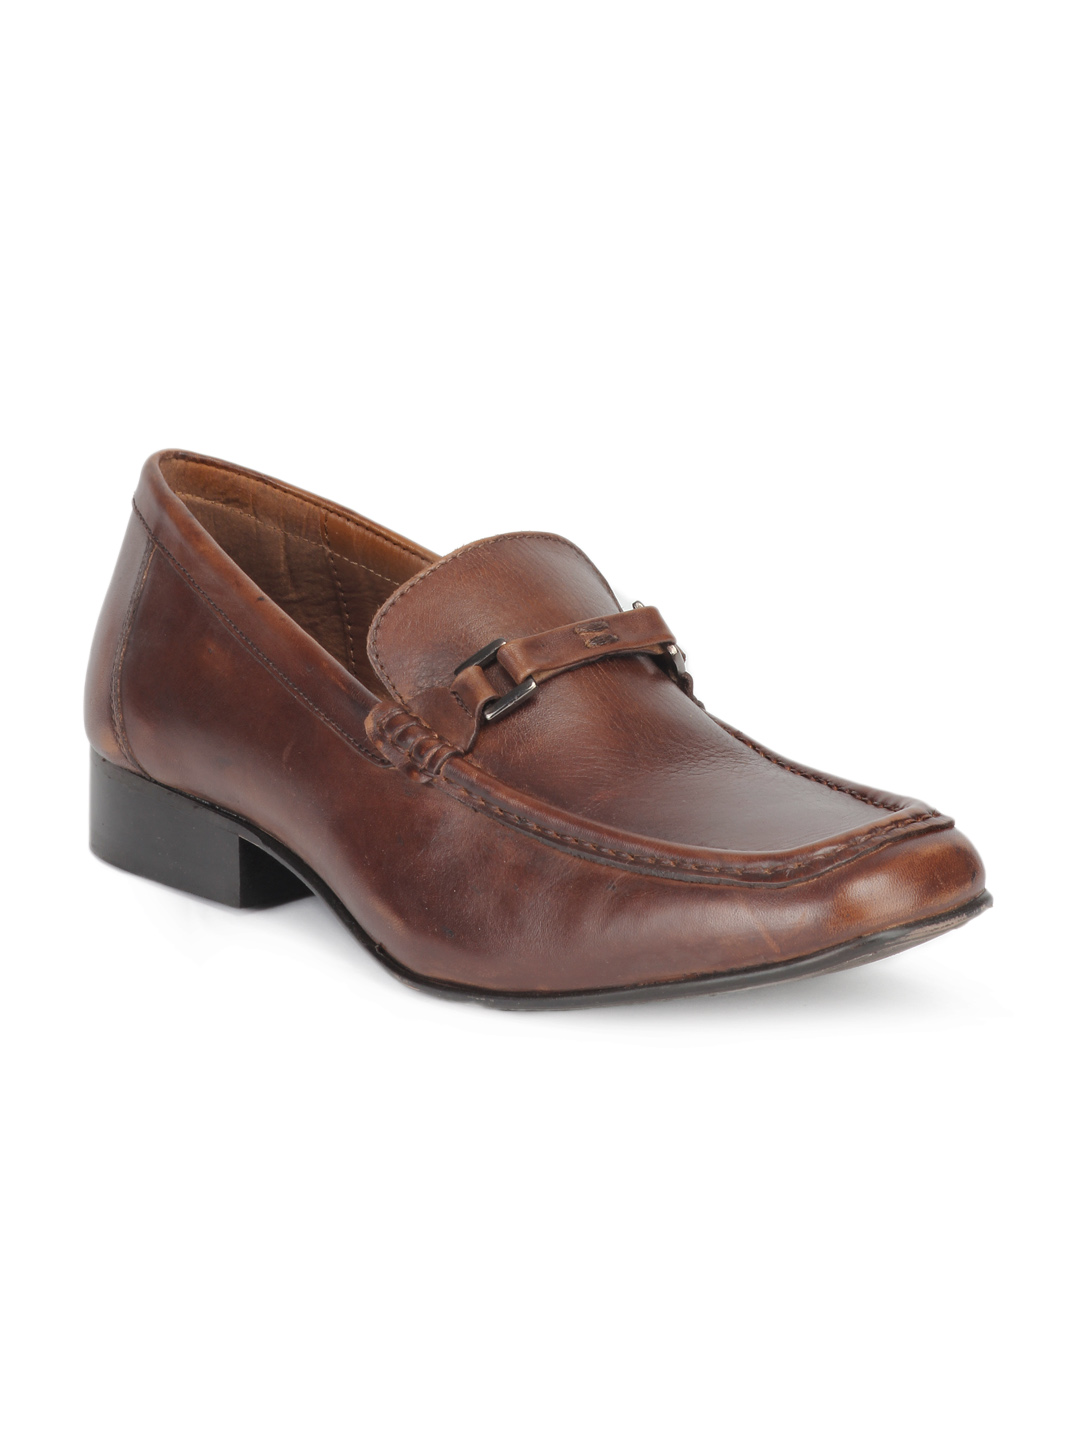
United Colors of Benetton Men Brown Shoes
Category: Footwear / Shoes / Formal Shoes
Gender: Men
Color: Brown
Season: Summer 2012
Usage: Formal